Danny Simpson (early footballer)

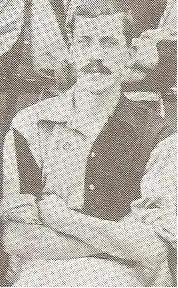
Simpson in Burslem Port Vale colours.

Daniel Simpson was an English footballer who scored 53 goals in 151 competitive games for Burslem Port Vale between 1896 and 1903. A centre-forward, he was twice the club's top-scorer and scored the only goal of the 1898 Staffordshire Senior Cup final.